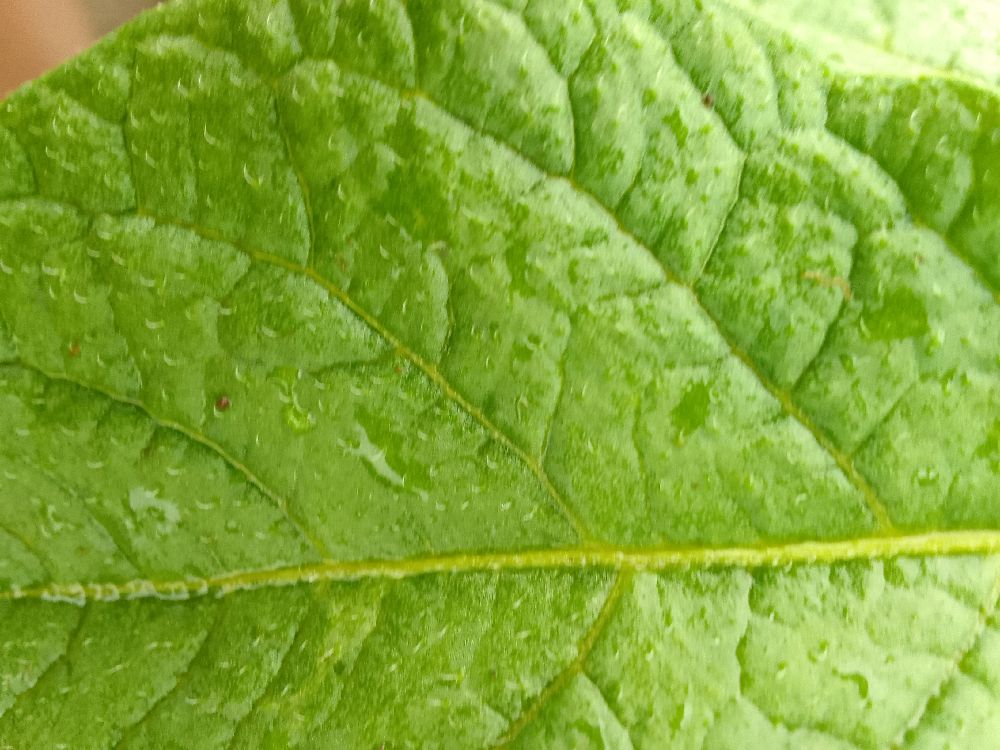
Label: Healthy